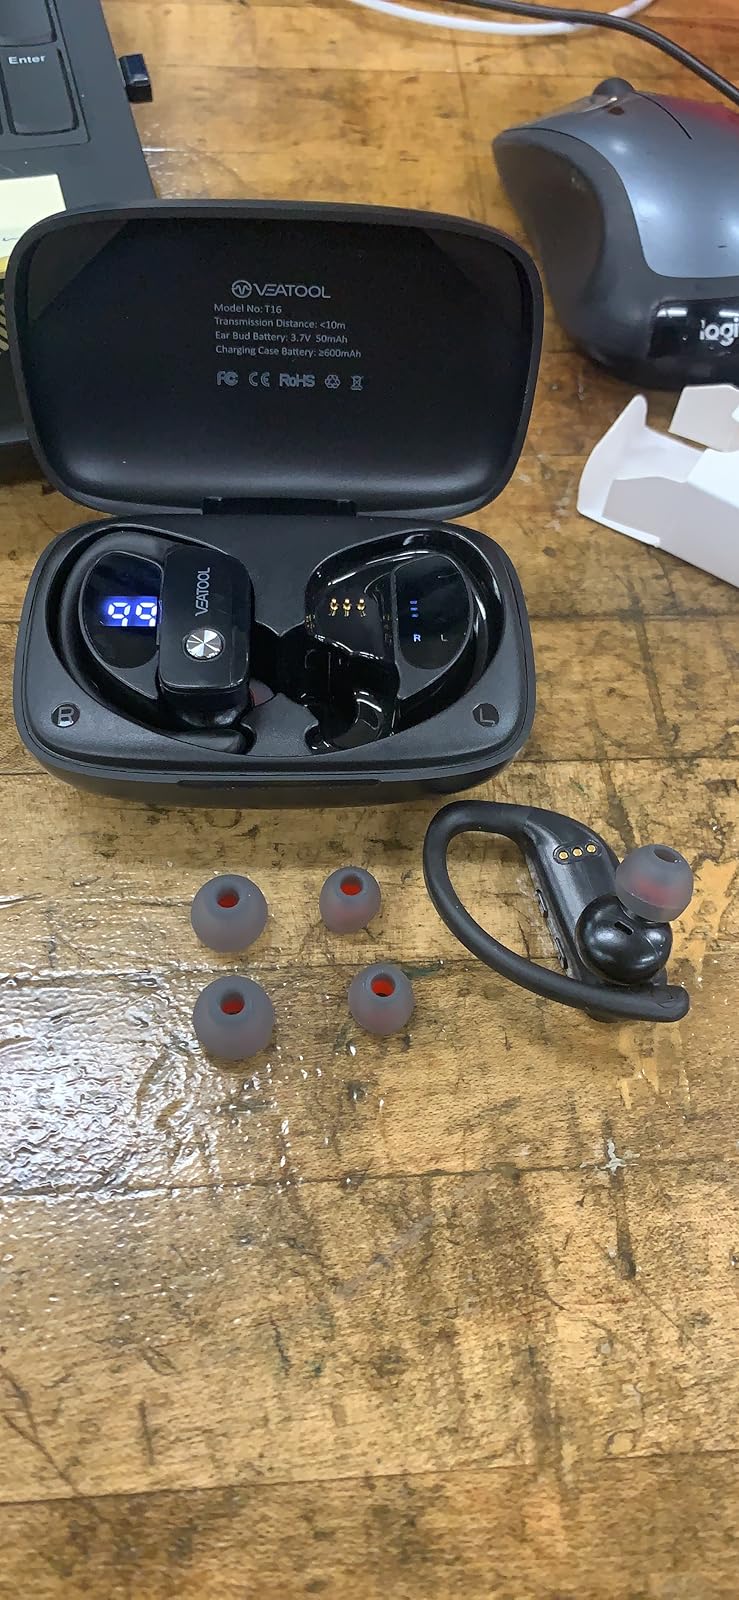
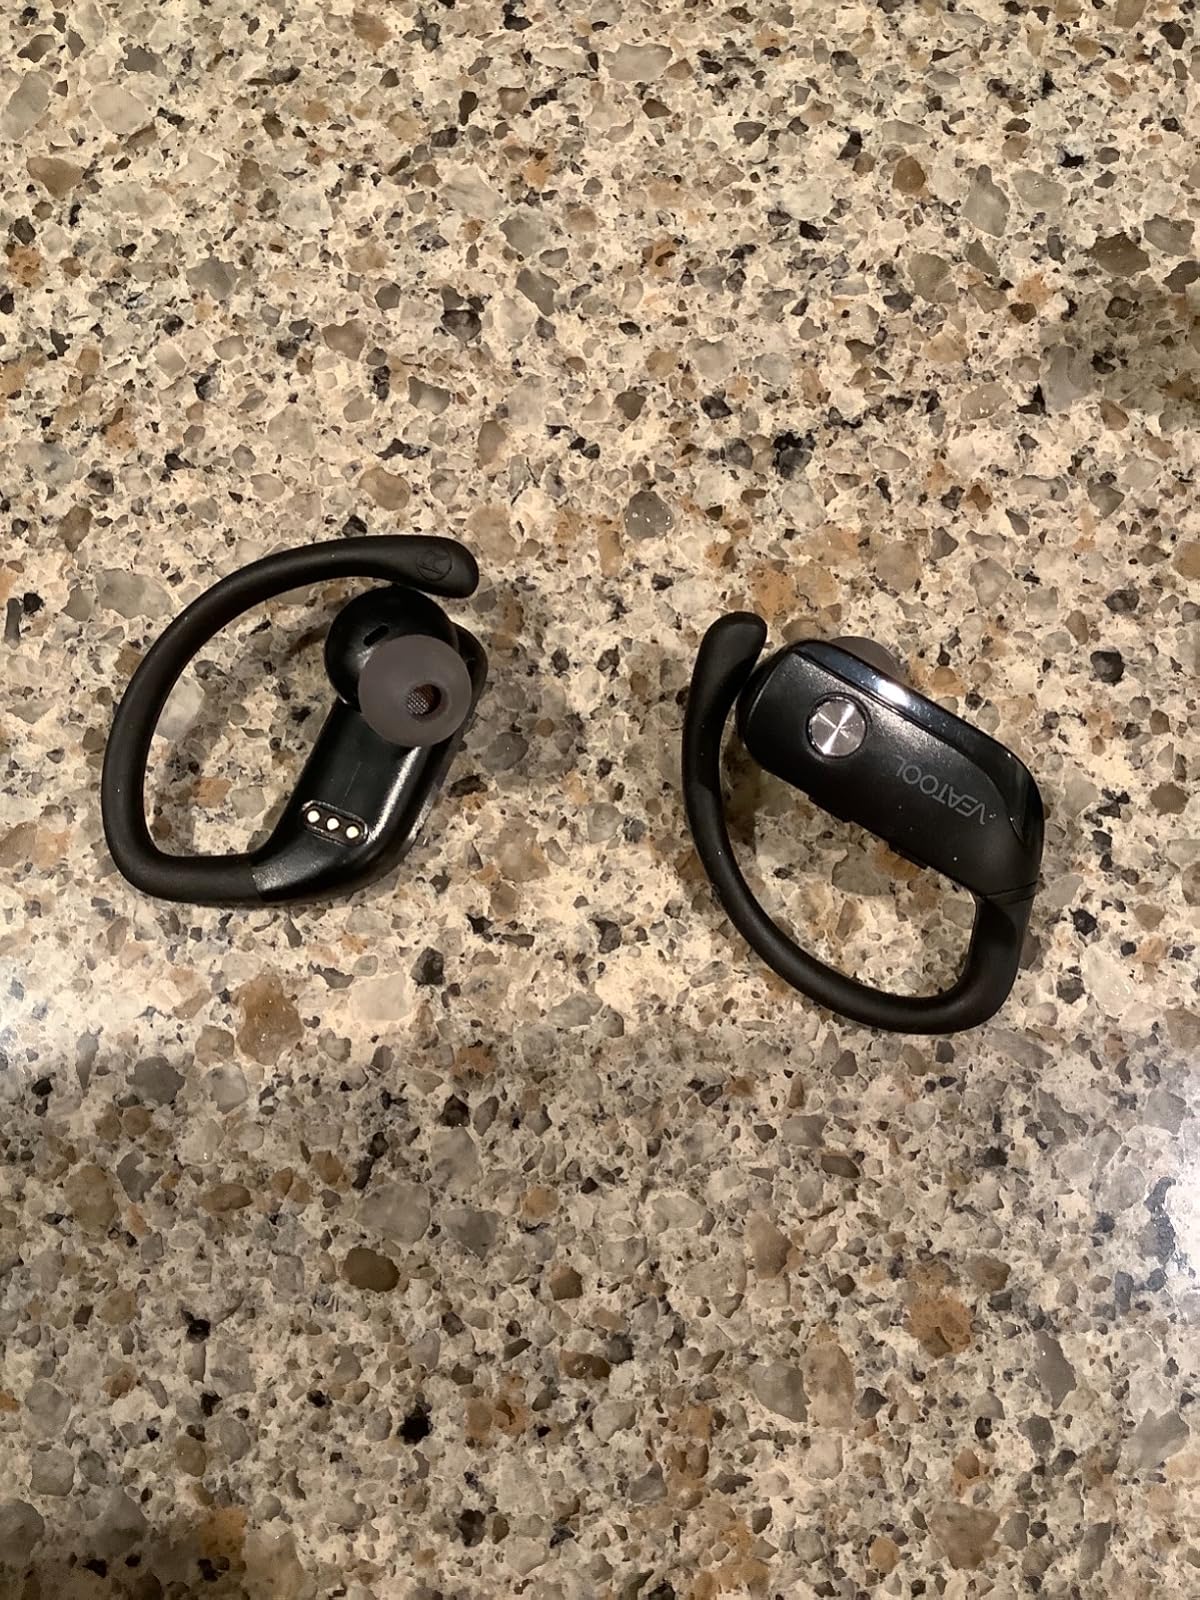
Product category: earbuds
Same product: yes